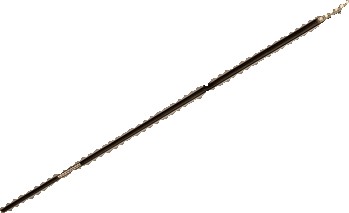
Surface category: rod_bar